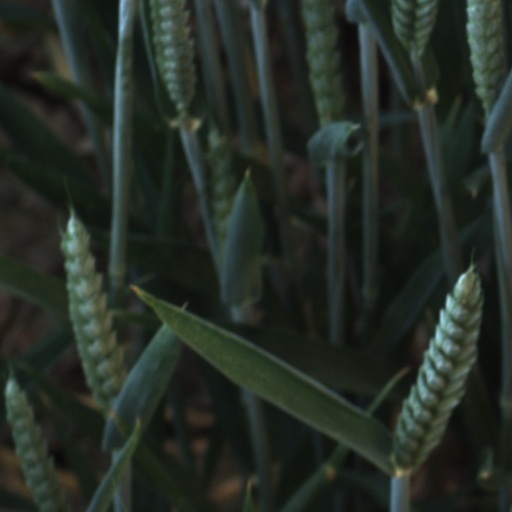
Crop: wheat